Wilhelm Specht

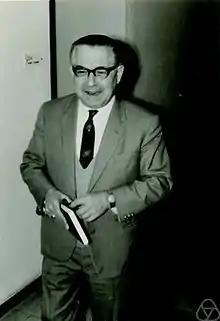
Wilhelm Specht

Wilhelm Otto Ludwig Specht (22 September 1907, Rastatt – 19 February 1985) was a German mathematician who introduced Specht modules. He also proved the Specht criterion for unitary equivalence of matrices.